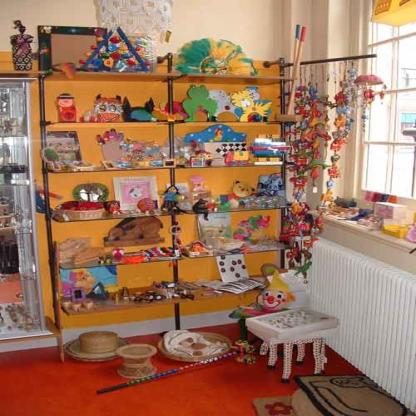
Scene: Indoor